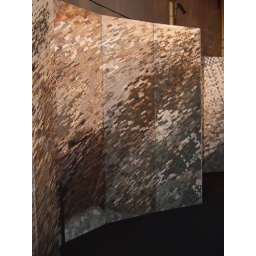
Folding screen made out of paper and kimono fabric by Motoko Maio